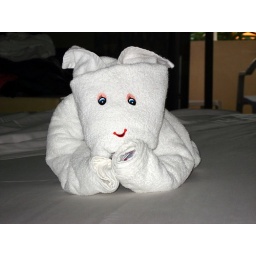
Towel animal left on the bed by the maid.